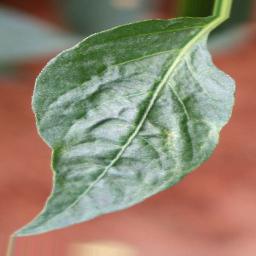
Label: mites_and_trips